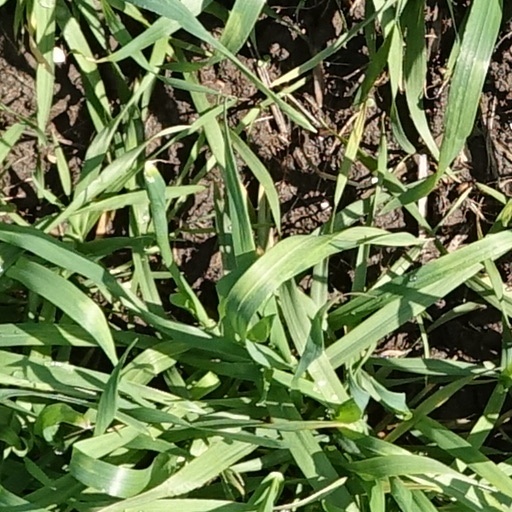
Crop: wheat